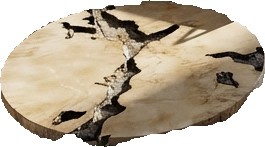
Surface category: table